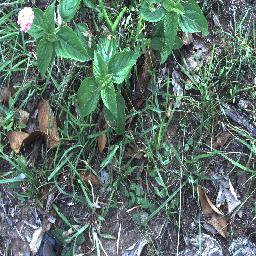
Label: lantana